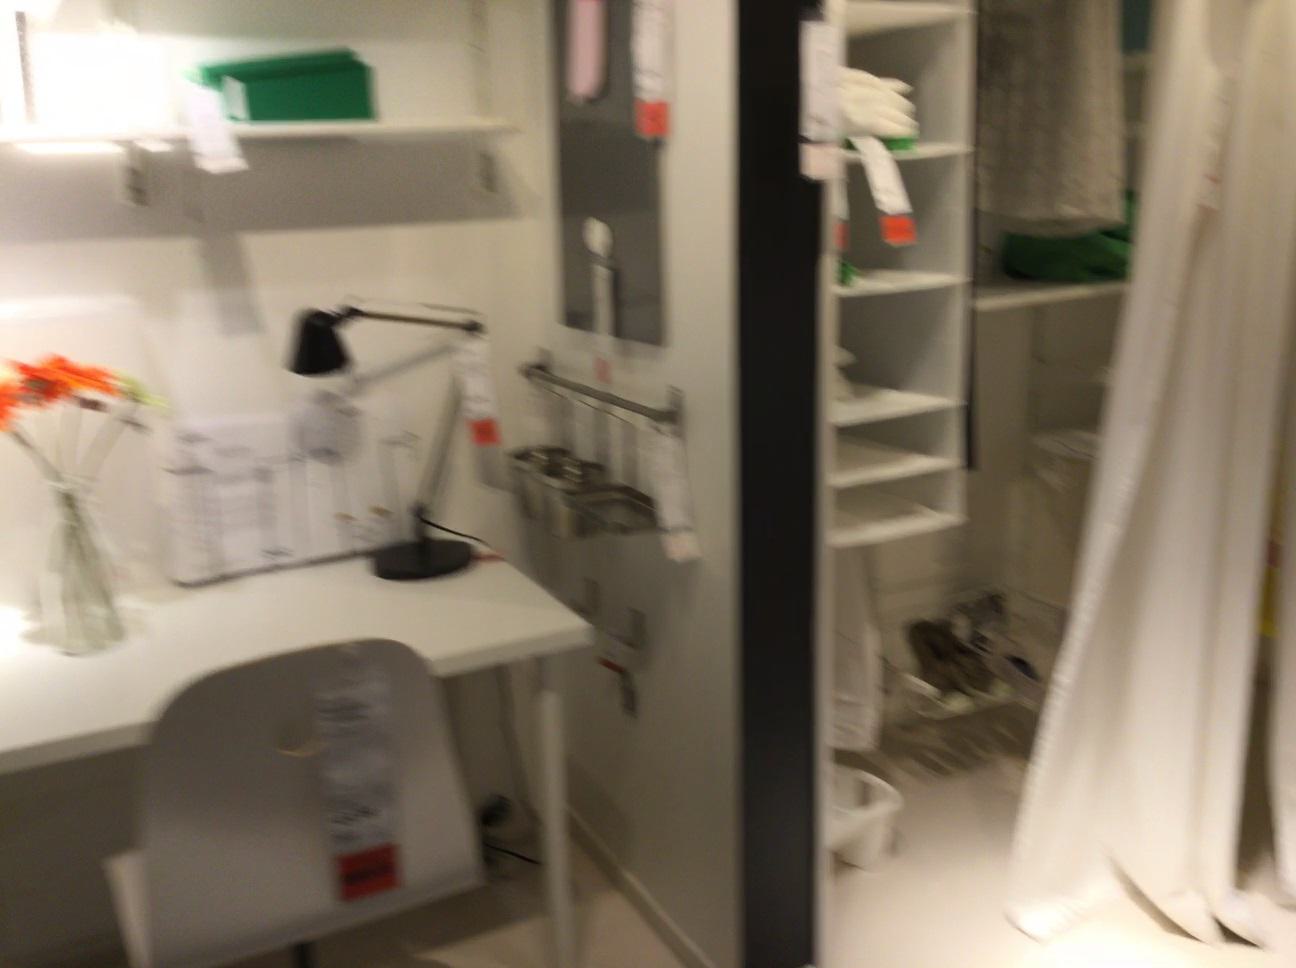
Question: Is the desk left of the curtain from the world's perspective? Final answer should be yes or no.
Answer: Yes